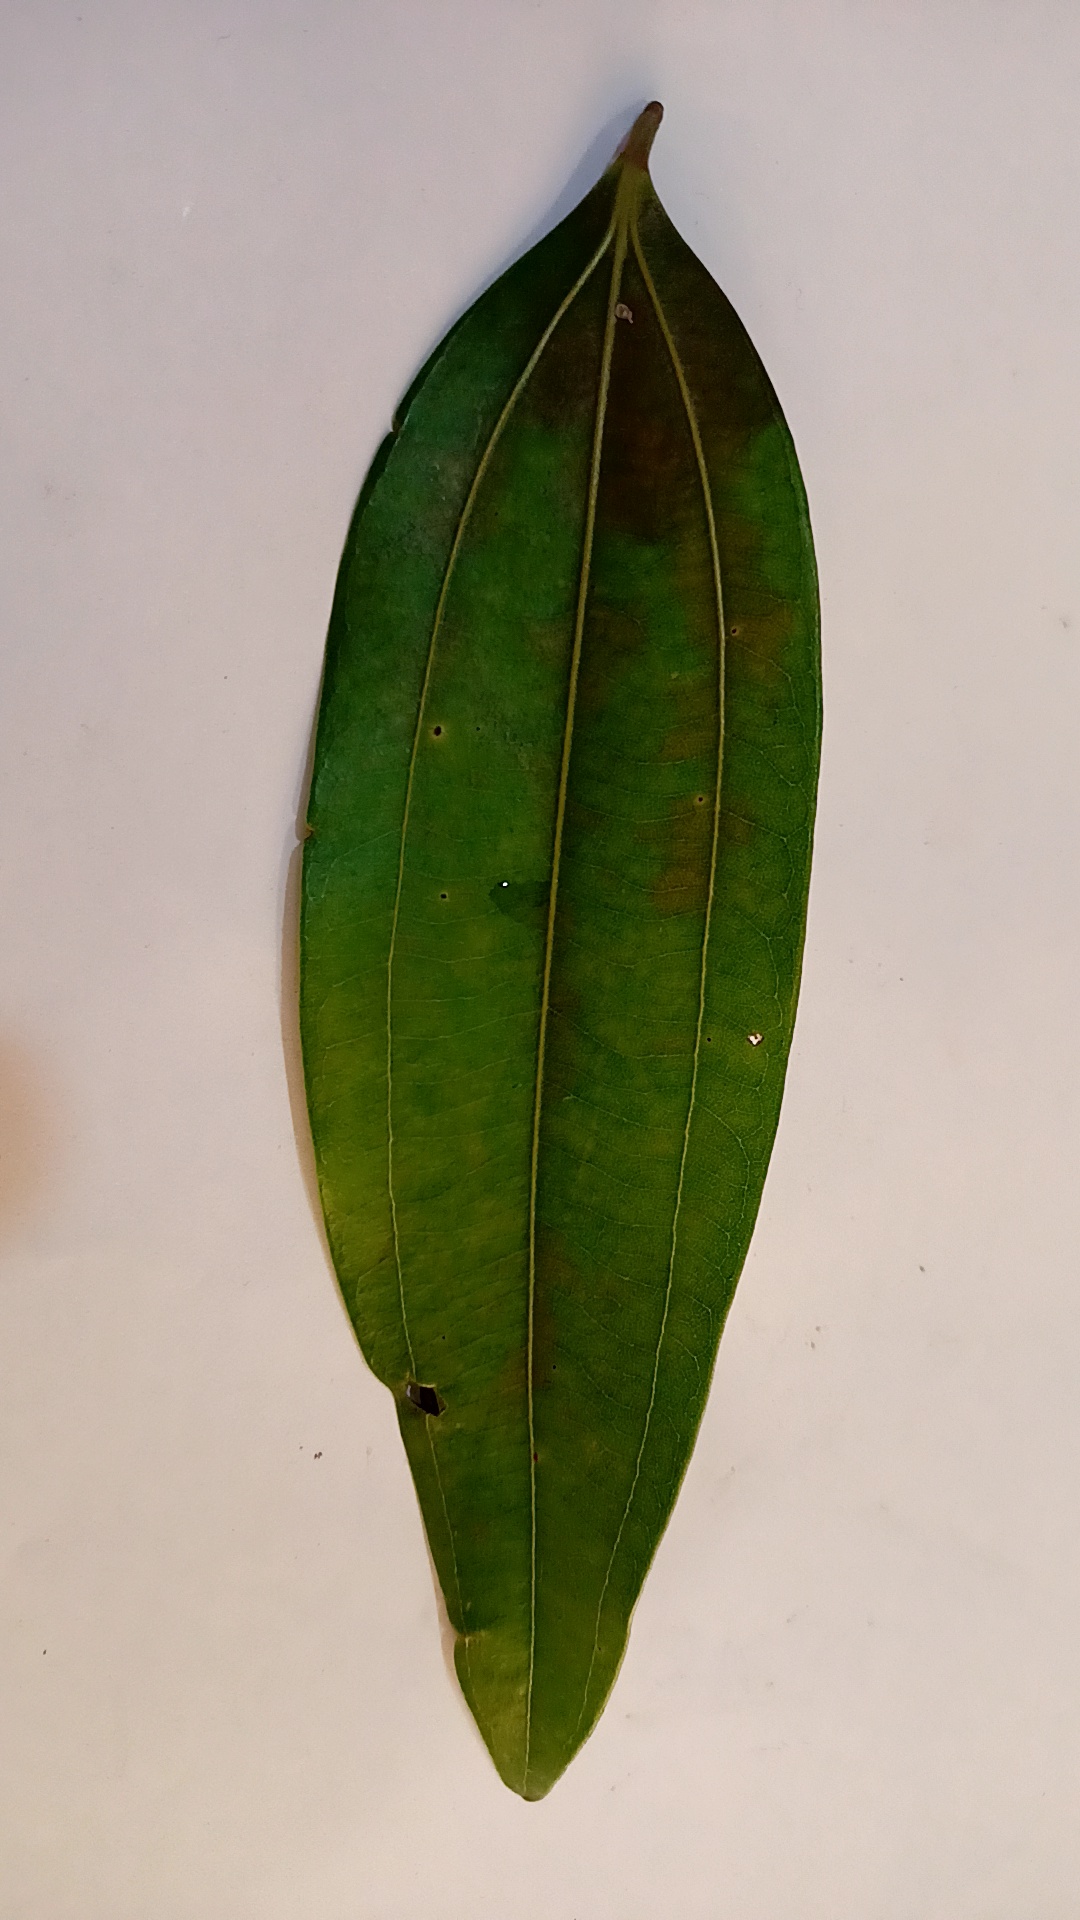
Label: Disease